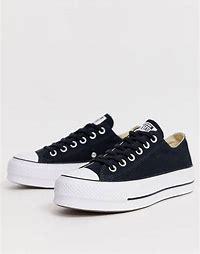
Brand: Converse
Model: Ctas Ox